Hormuzd Rassam

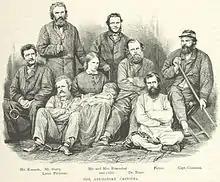
Rassam (far left) with the other captives of Tewodros II

However, about this time Charles Tilstone Beke arrived at Massawa and forwarded letters from the hostages' families to Tewodros asking for their release. At the least Beke's actions only made Tewodros suspicious. Rassam, writing in his memoirs of the incident, is more direct: "I date the change in the King's conduct towards me, and the misfortunes which eventually befell the members of the Mission and the old captives, from this day." The monarch suddenly changed his mind, and made Rassam a prisoner as well. The British hostages were held for two years until English and Indian troops under Robert Napier, 1st Baron Napier of Magdala in the 1868 British Expedition to Abyssinia resolved the standoff by defeating the warlord and his army. Rassam's reputation was damaged in newspaper accounts because he was unfairly portrayed as ineffectual in dealing with the emperor. This reflected Victorian prejudices of the time against "Orientals". However, Rassam did have supporters, both in the press and especially in government amongst both Liberal and Tory ministers. In 1869, the "London Quarterly Review" received Rassam's memoir of the Abyssinian crisis positively, acknowledged Rassam's qualifications for the mission and defended his actions under difficult circumstances: